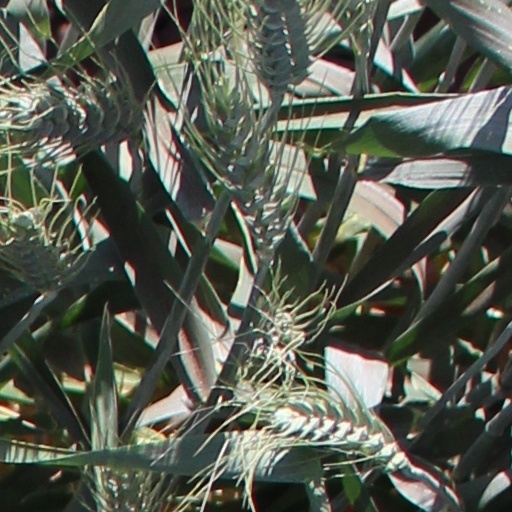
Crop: wheat